Irish National Liberation Army Belfast Brigade

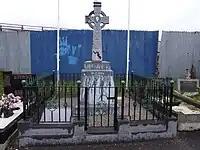
IRSP/INLA Plot in Milltown Cemetery, West Belfast,

The brigade's first action against a member of the British security forces occurred on the 9 August 1975 when Belfast INLA units injured two soldiers from the British Army: the first attack in Ballymurphy a sniper shot a soldier in the neck and the second along the Lower Falls a soldier suffered a serious head injury. There was an attack on soldiers in Divis Flats as well but the unit claimed no hits. It wasn't until a year later that the brigade killed a member of the British Army in the Turf Lodge area of Belfast, when a sniper shot dead private Andrew Crocker who was shot in the neck and died the next day.